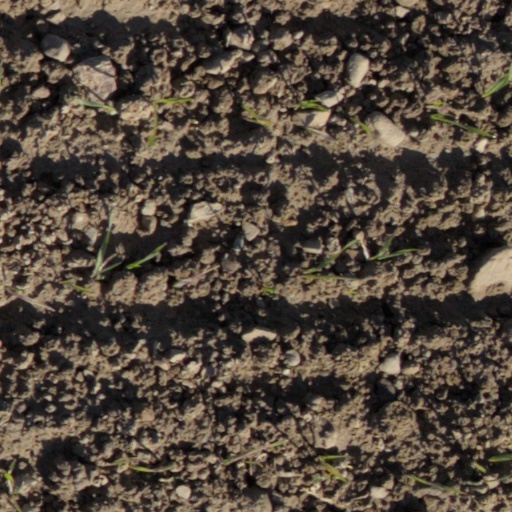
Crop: wheat